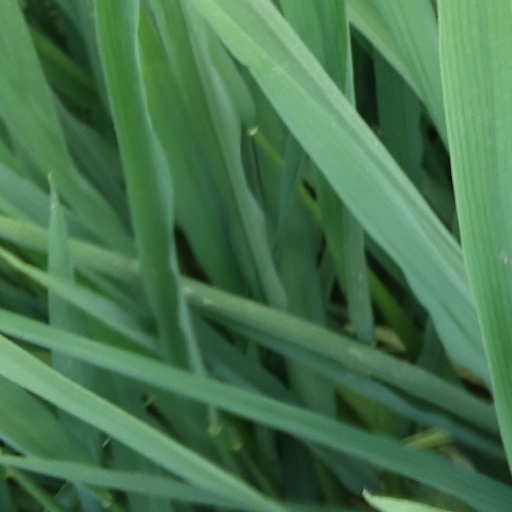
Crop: rice